Vue Weekly

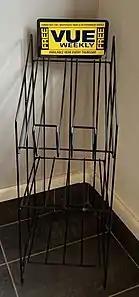

In 2011, "Vue" was purchased by Bob Doull and merged with "See Magazine" and consolidated under Postvue Publishing Inc. The new publication continued as "Vue Weekly".